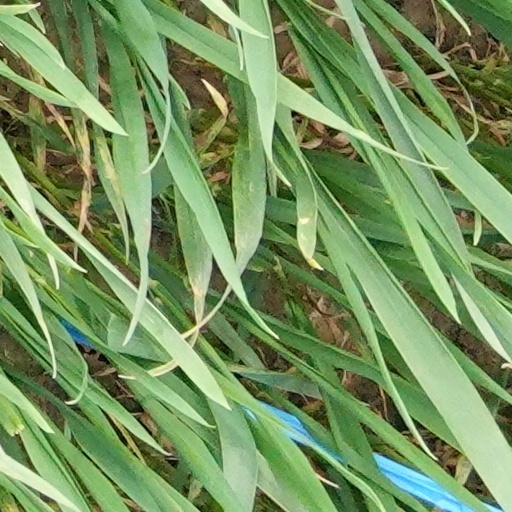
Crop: wheat